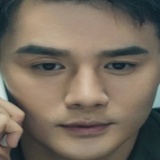
diễn viên Vương Khải